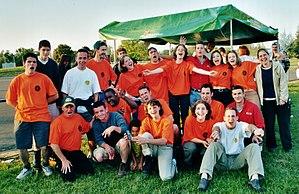
Bureau et membres actifs de Roule Rose en 2002.
Roulez Rose est une association française loi de 1901 créée en décembre 1999 dont le but est d'organiser et de promouvoir les randonnées roller du vendredi soir à Toulouse, et par extension, de promouvoir le roller comme loisir, sport, moyen de transport, etc. L’association est apolitique, acommerciale, aconfessionnelle, bref indépendante !